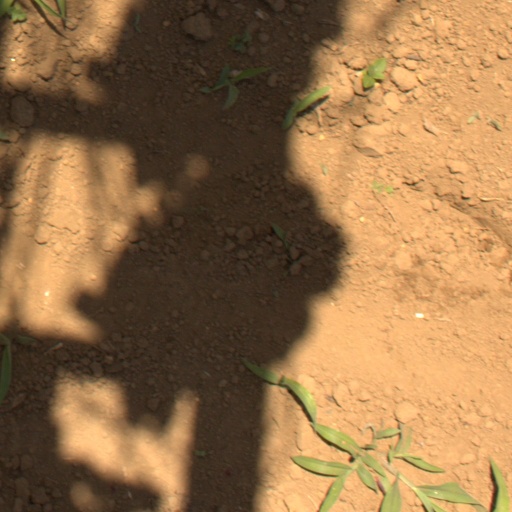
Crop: Jerusalem artichoke